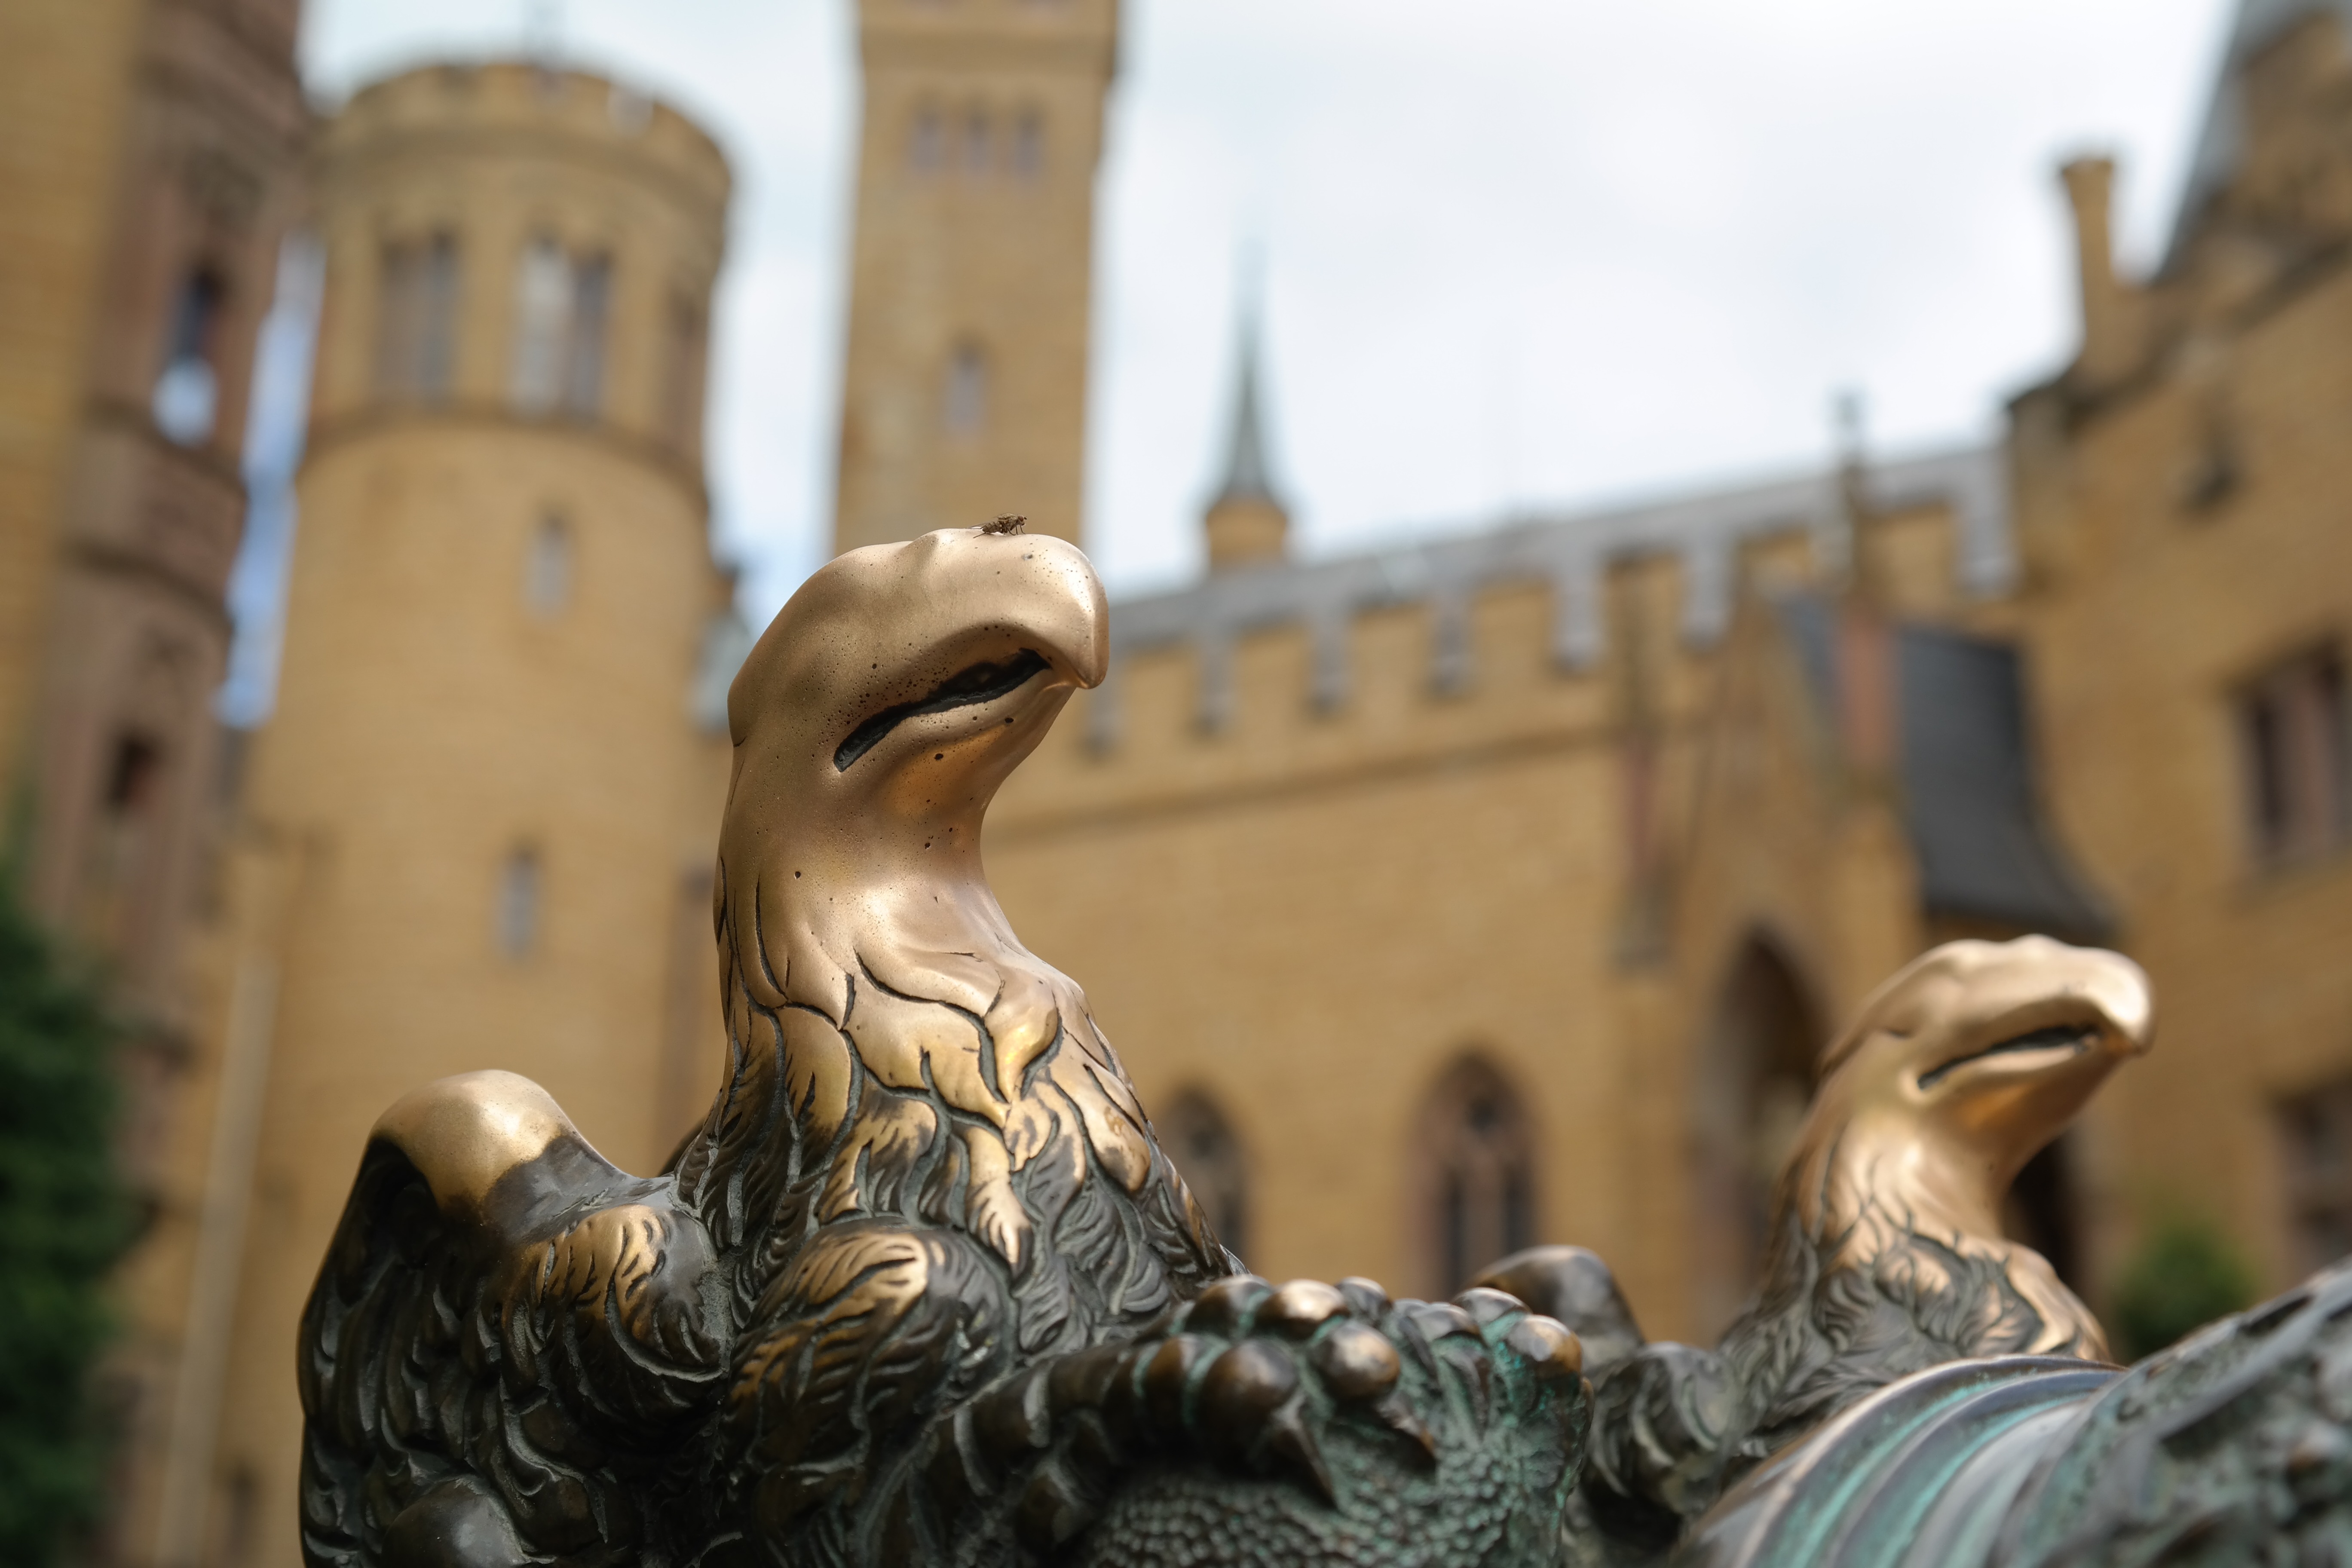
bird, monument, statue, castle, raptor, ornament, bird of prey, places of interest, sculpture, art, fortress, courtyard, brass, germany, ancient rome, adler, baden wurttemberg, hohenzollern, hohenzollern castle, ancient history, german imperial house, ancestral castle, bisingen